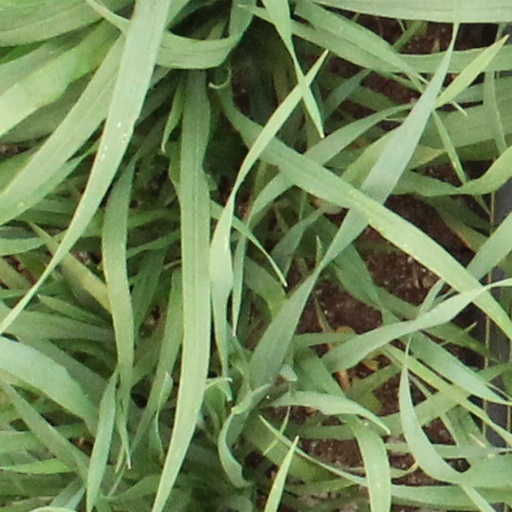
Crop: wheat